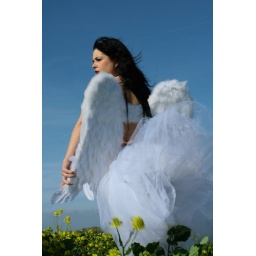
Angel in yellow flowers